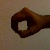
The image shows a hand gesture representing the number 0 in Indian Sign Language.